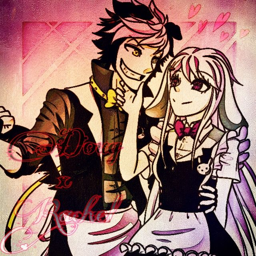
edit that i made ... original photo 's art made by - con - f